Hyperinflation in Brazil

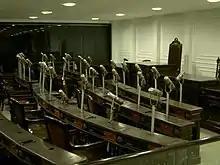
Brazilian parliament in the 1960s

The Plano Real involved anchoring the economy to a separate, distinct unit of account to reflect relative prices as the currency had lost this function. Economic agents followed a new index, the Unidade Real de Valor (URV), which was established throughout February to June 1994 and adjusted daily. Incentives were given to encourage the transformation of old contracts to be rewritten in new URV terms. The Plano Real was the subject of open discussion in Parliament weeks before its implementation. This allowed both the consideration of different perspectives as well as informing all economic agents about the plan before it was executed. Account and payment function were completely separated, with the cruzeiro used as a unit of payment and the URV a unit of account. On July 1, 1994, the function of payment was transferred to the URV which became the real, replacing the cruzeiro. This plan was successful and Brazil has been able to sustain single-digit inflation.